Chalk River

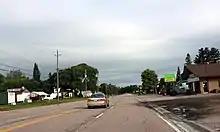
Chalk River on Ontario Highway 17

The town was first settled in the mid-19th century and named in 1875 after the Chalk River (named for the chalk loggers used to mark logs) flowing just south of the community.